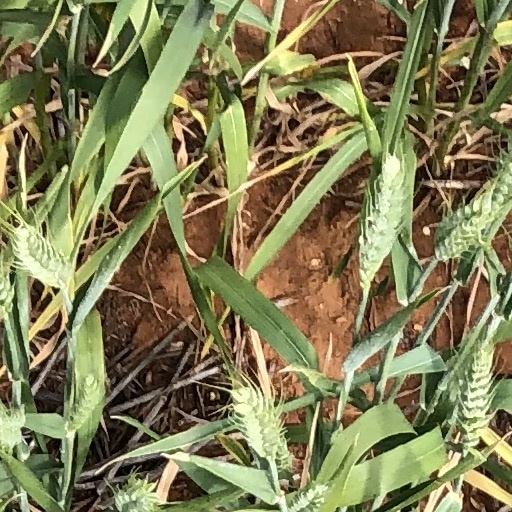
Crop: wheat